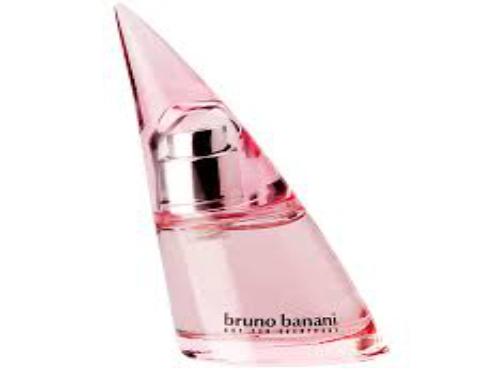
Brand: Bruno Banani
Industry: Necessities